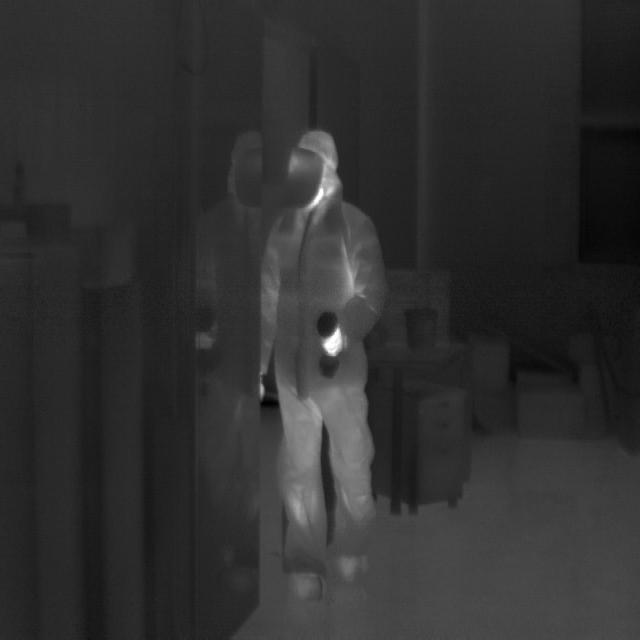
Detected objects:
label: person